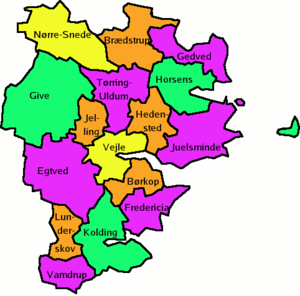
L'amt de Vejle était un des amter du Danemark en vigueur de 1970 à 2006.